Saoradh

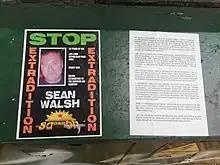
Saoradh propaganda poster opposing the extradition of Sean Walsh (New IRA)

In April 2019, Saoradh's national chairman Brian Kenna was subject to a stop and search by six armed police in Dungiven whilst returning to Dublin following a party meeting in Derry. The party released a statement stating it will "stand firm in [its] opposition to the current harassment, intimidation and political repression" of its members, and that the authorities are "fearful of our growth and realise that our political narrative is being accepted by the community."